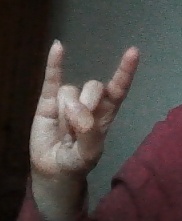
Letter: la